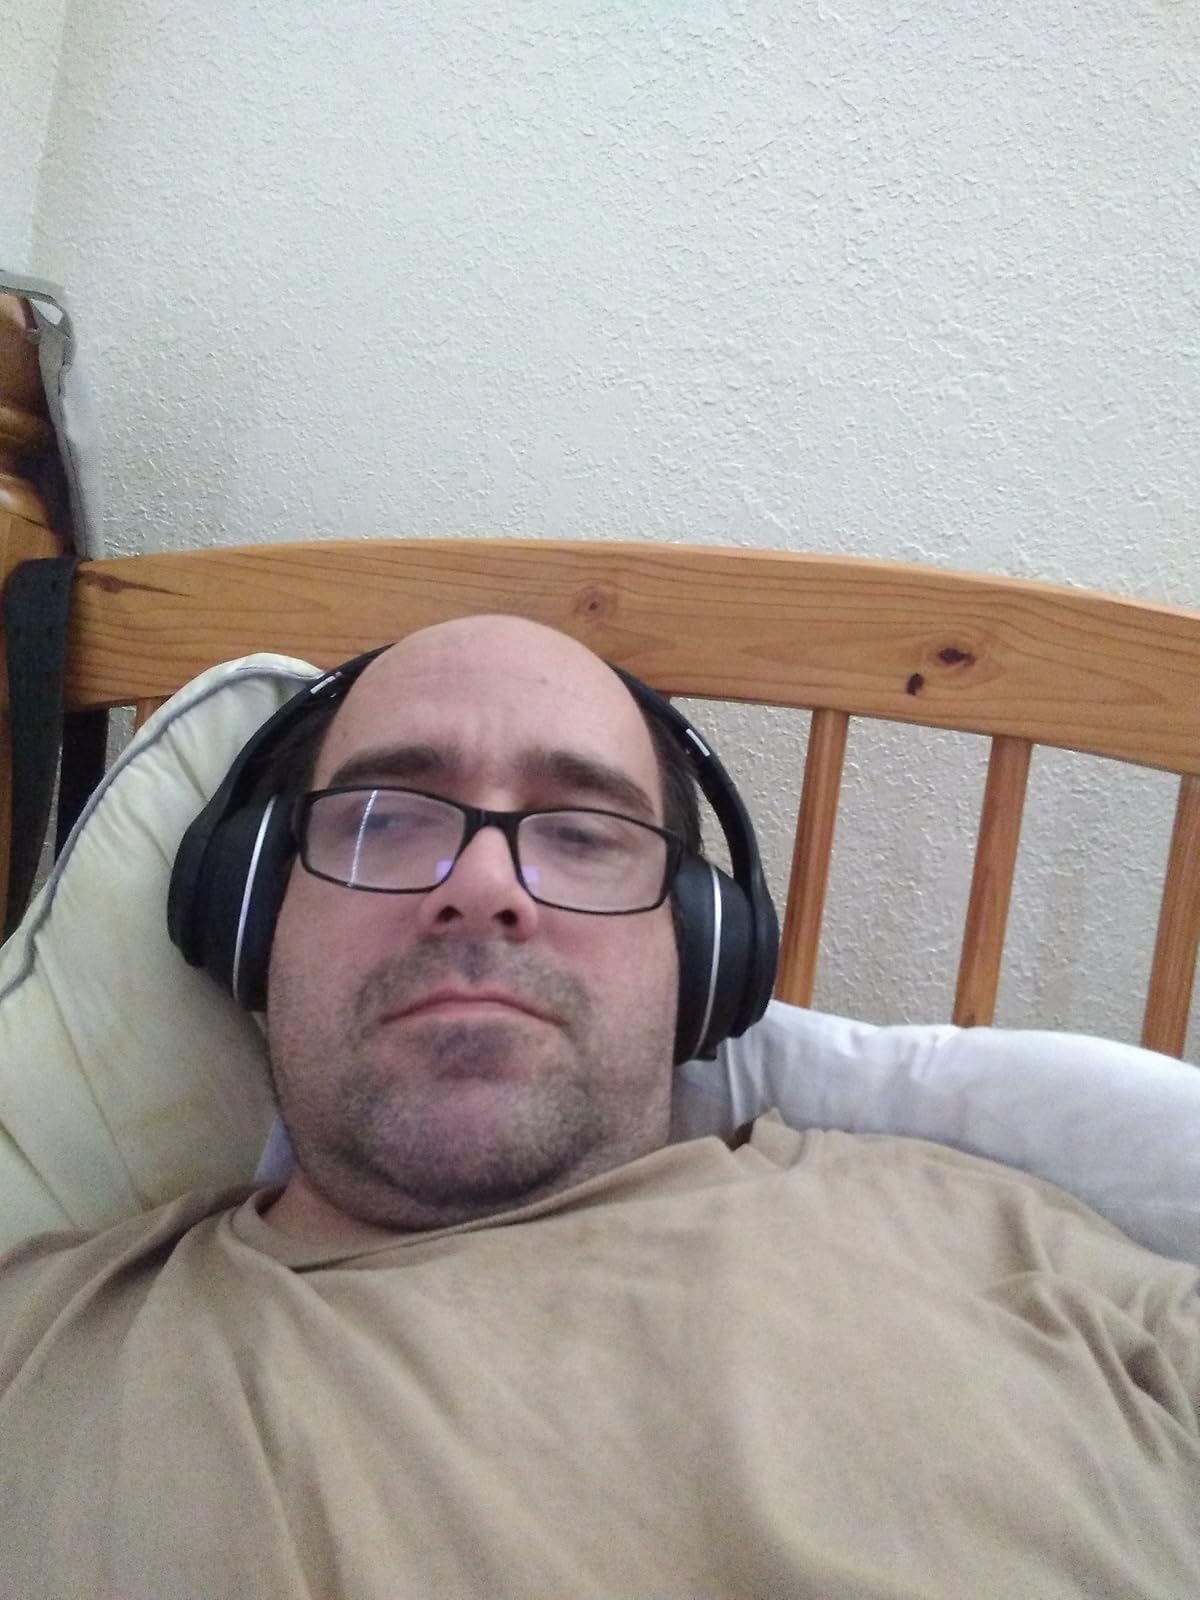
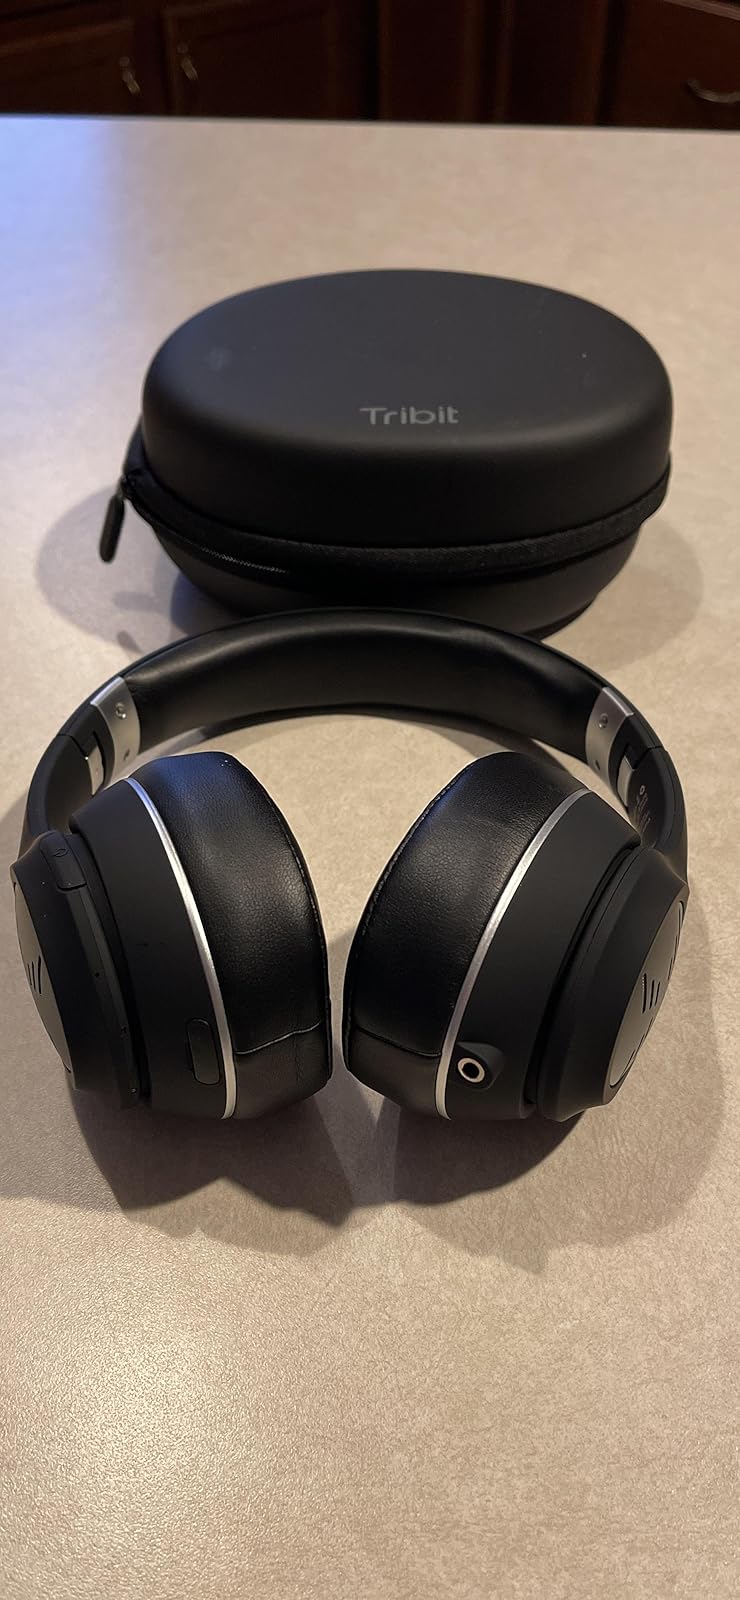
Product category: headphones
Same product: yes